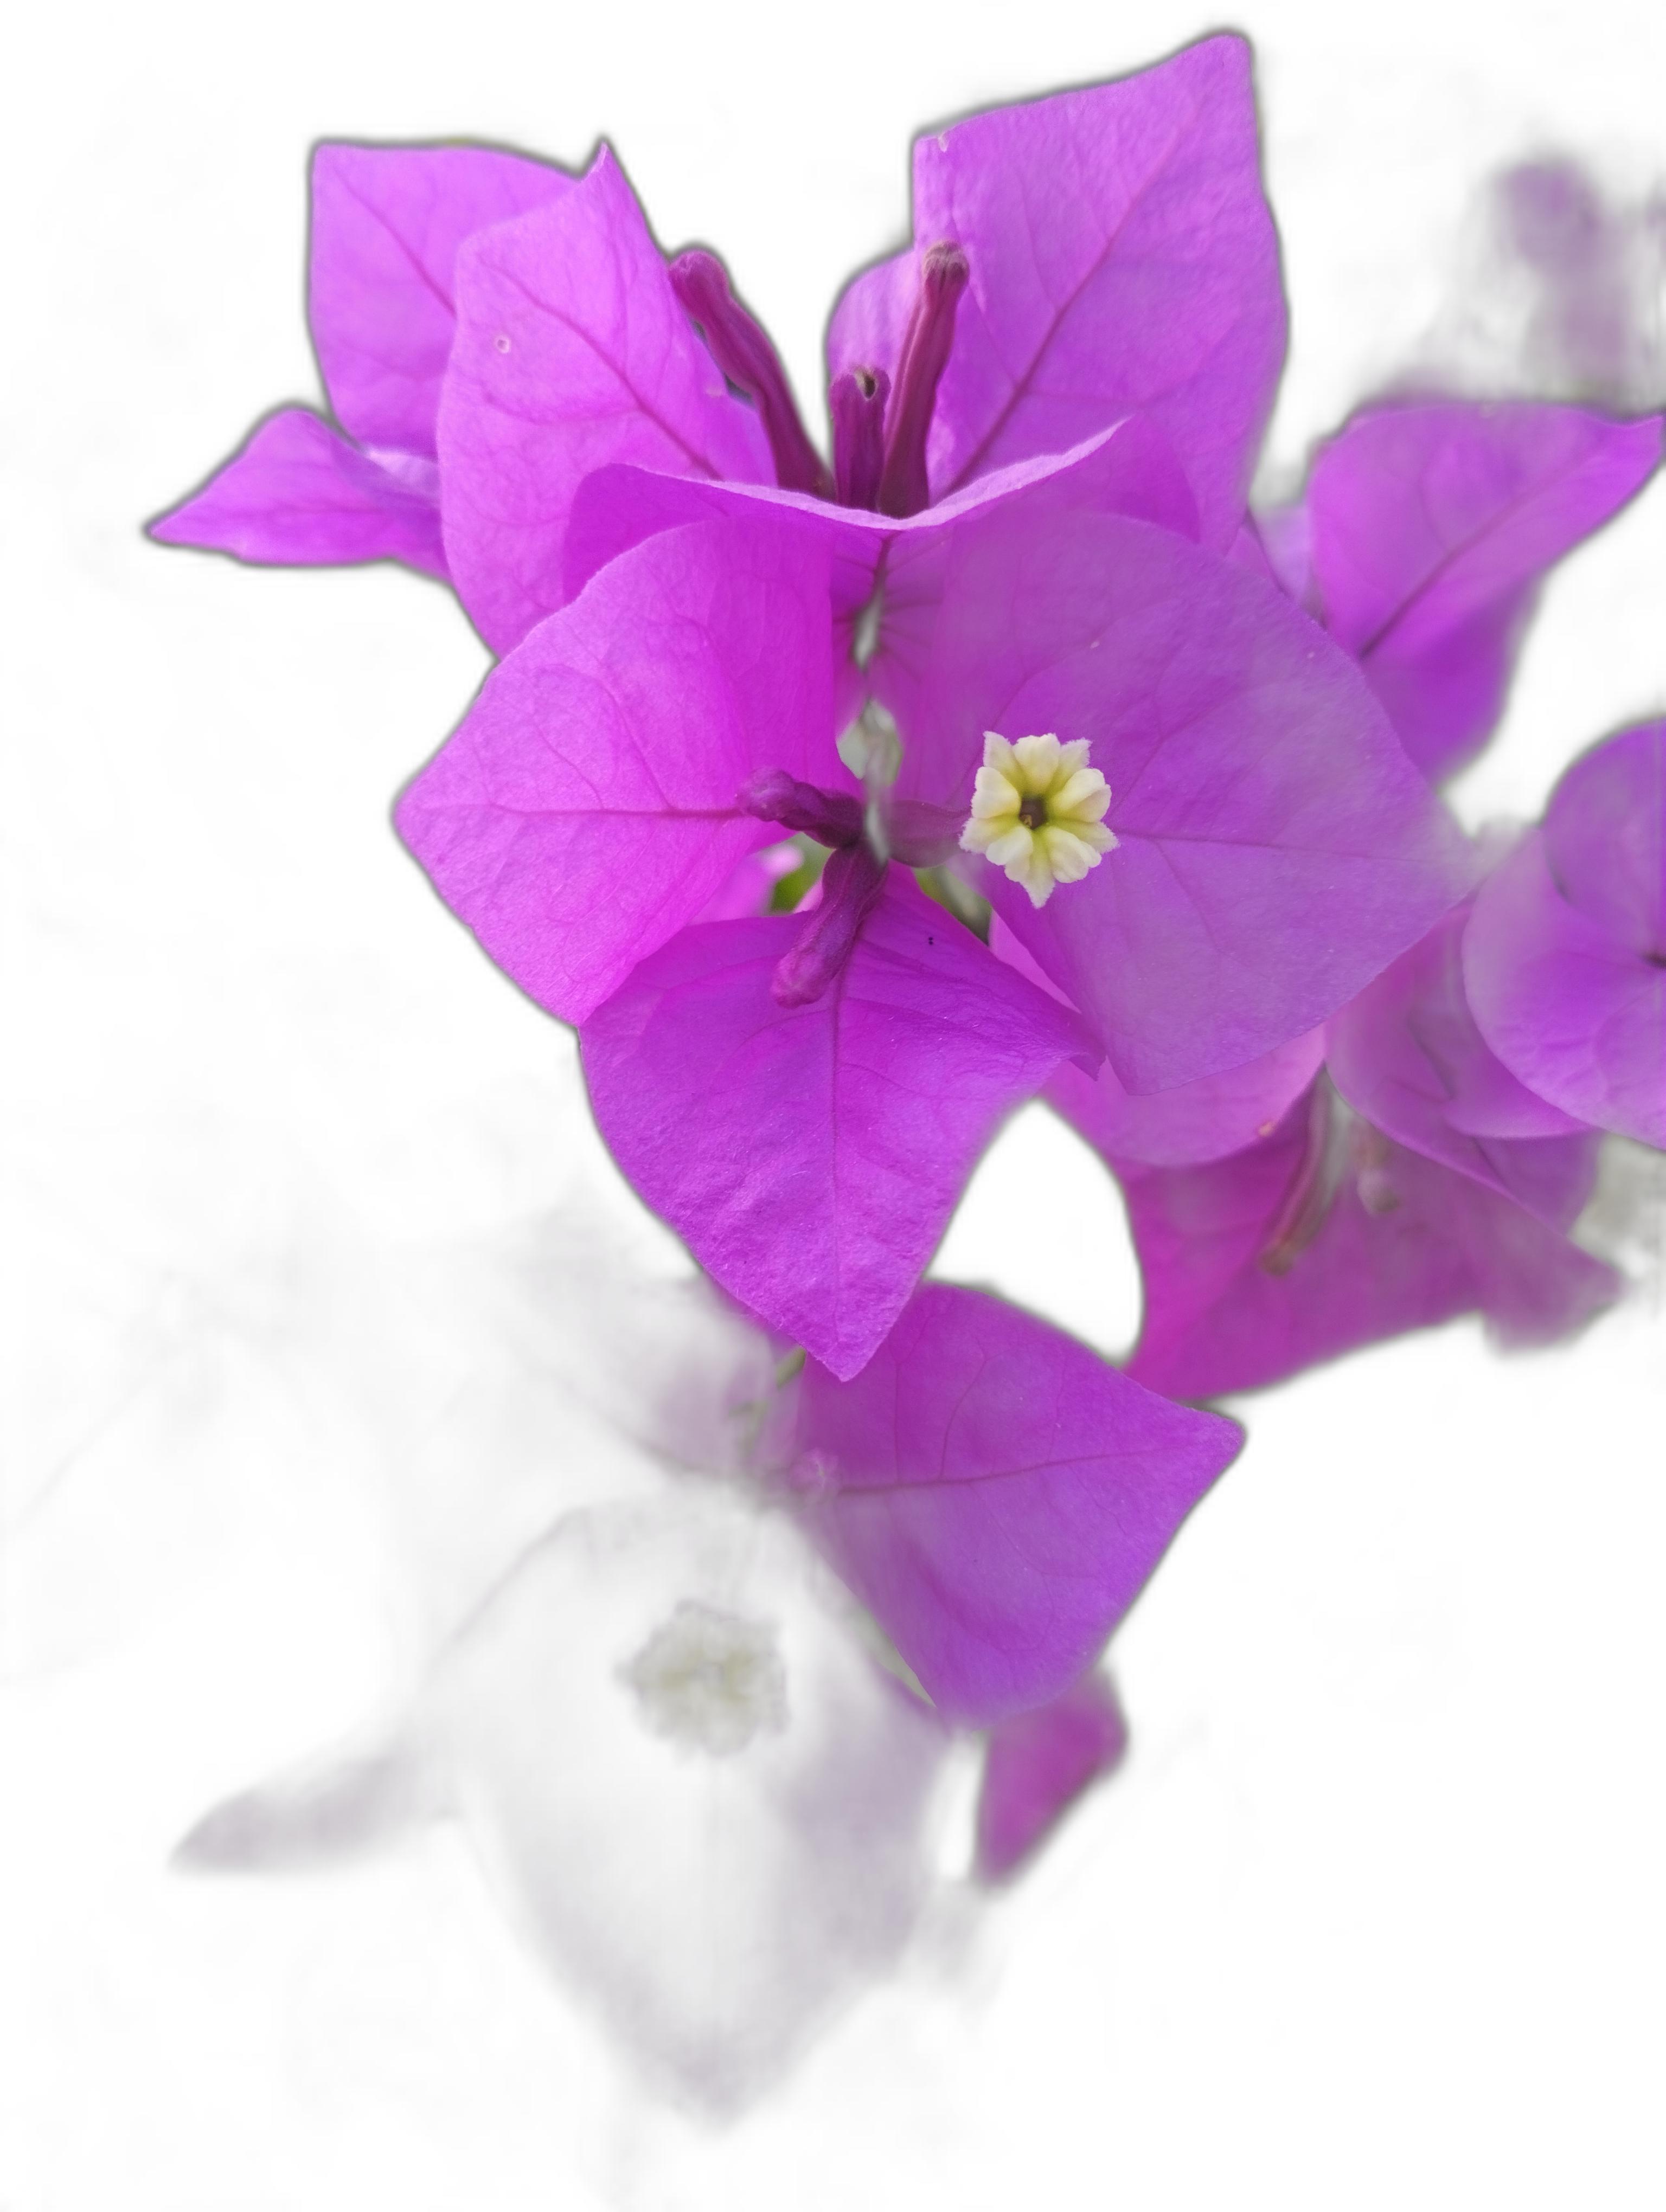
Label: Bougainvillea